Chesil Beach

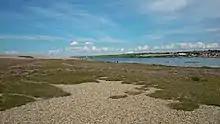
Chesil Beach and the Fleet Lagoon

The beach and the Fleet were used as an experimental bombing range by the RAF before and during World War II because of the low population density of nearby areas, as well as their proximity to the naval base on Portland. The beach was also used for machine gun training and "Highball" bouncing bomb testing during the war.